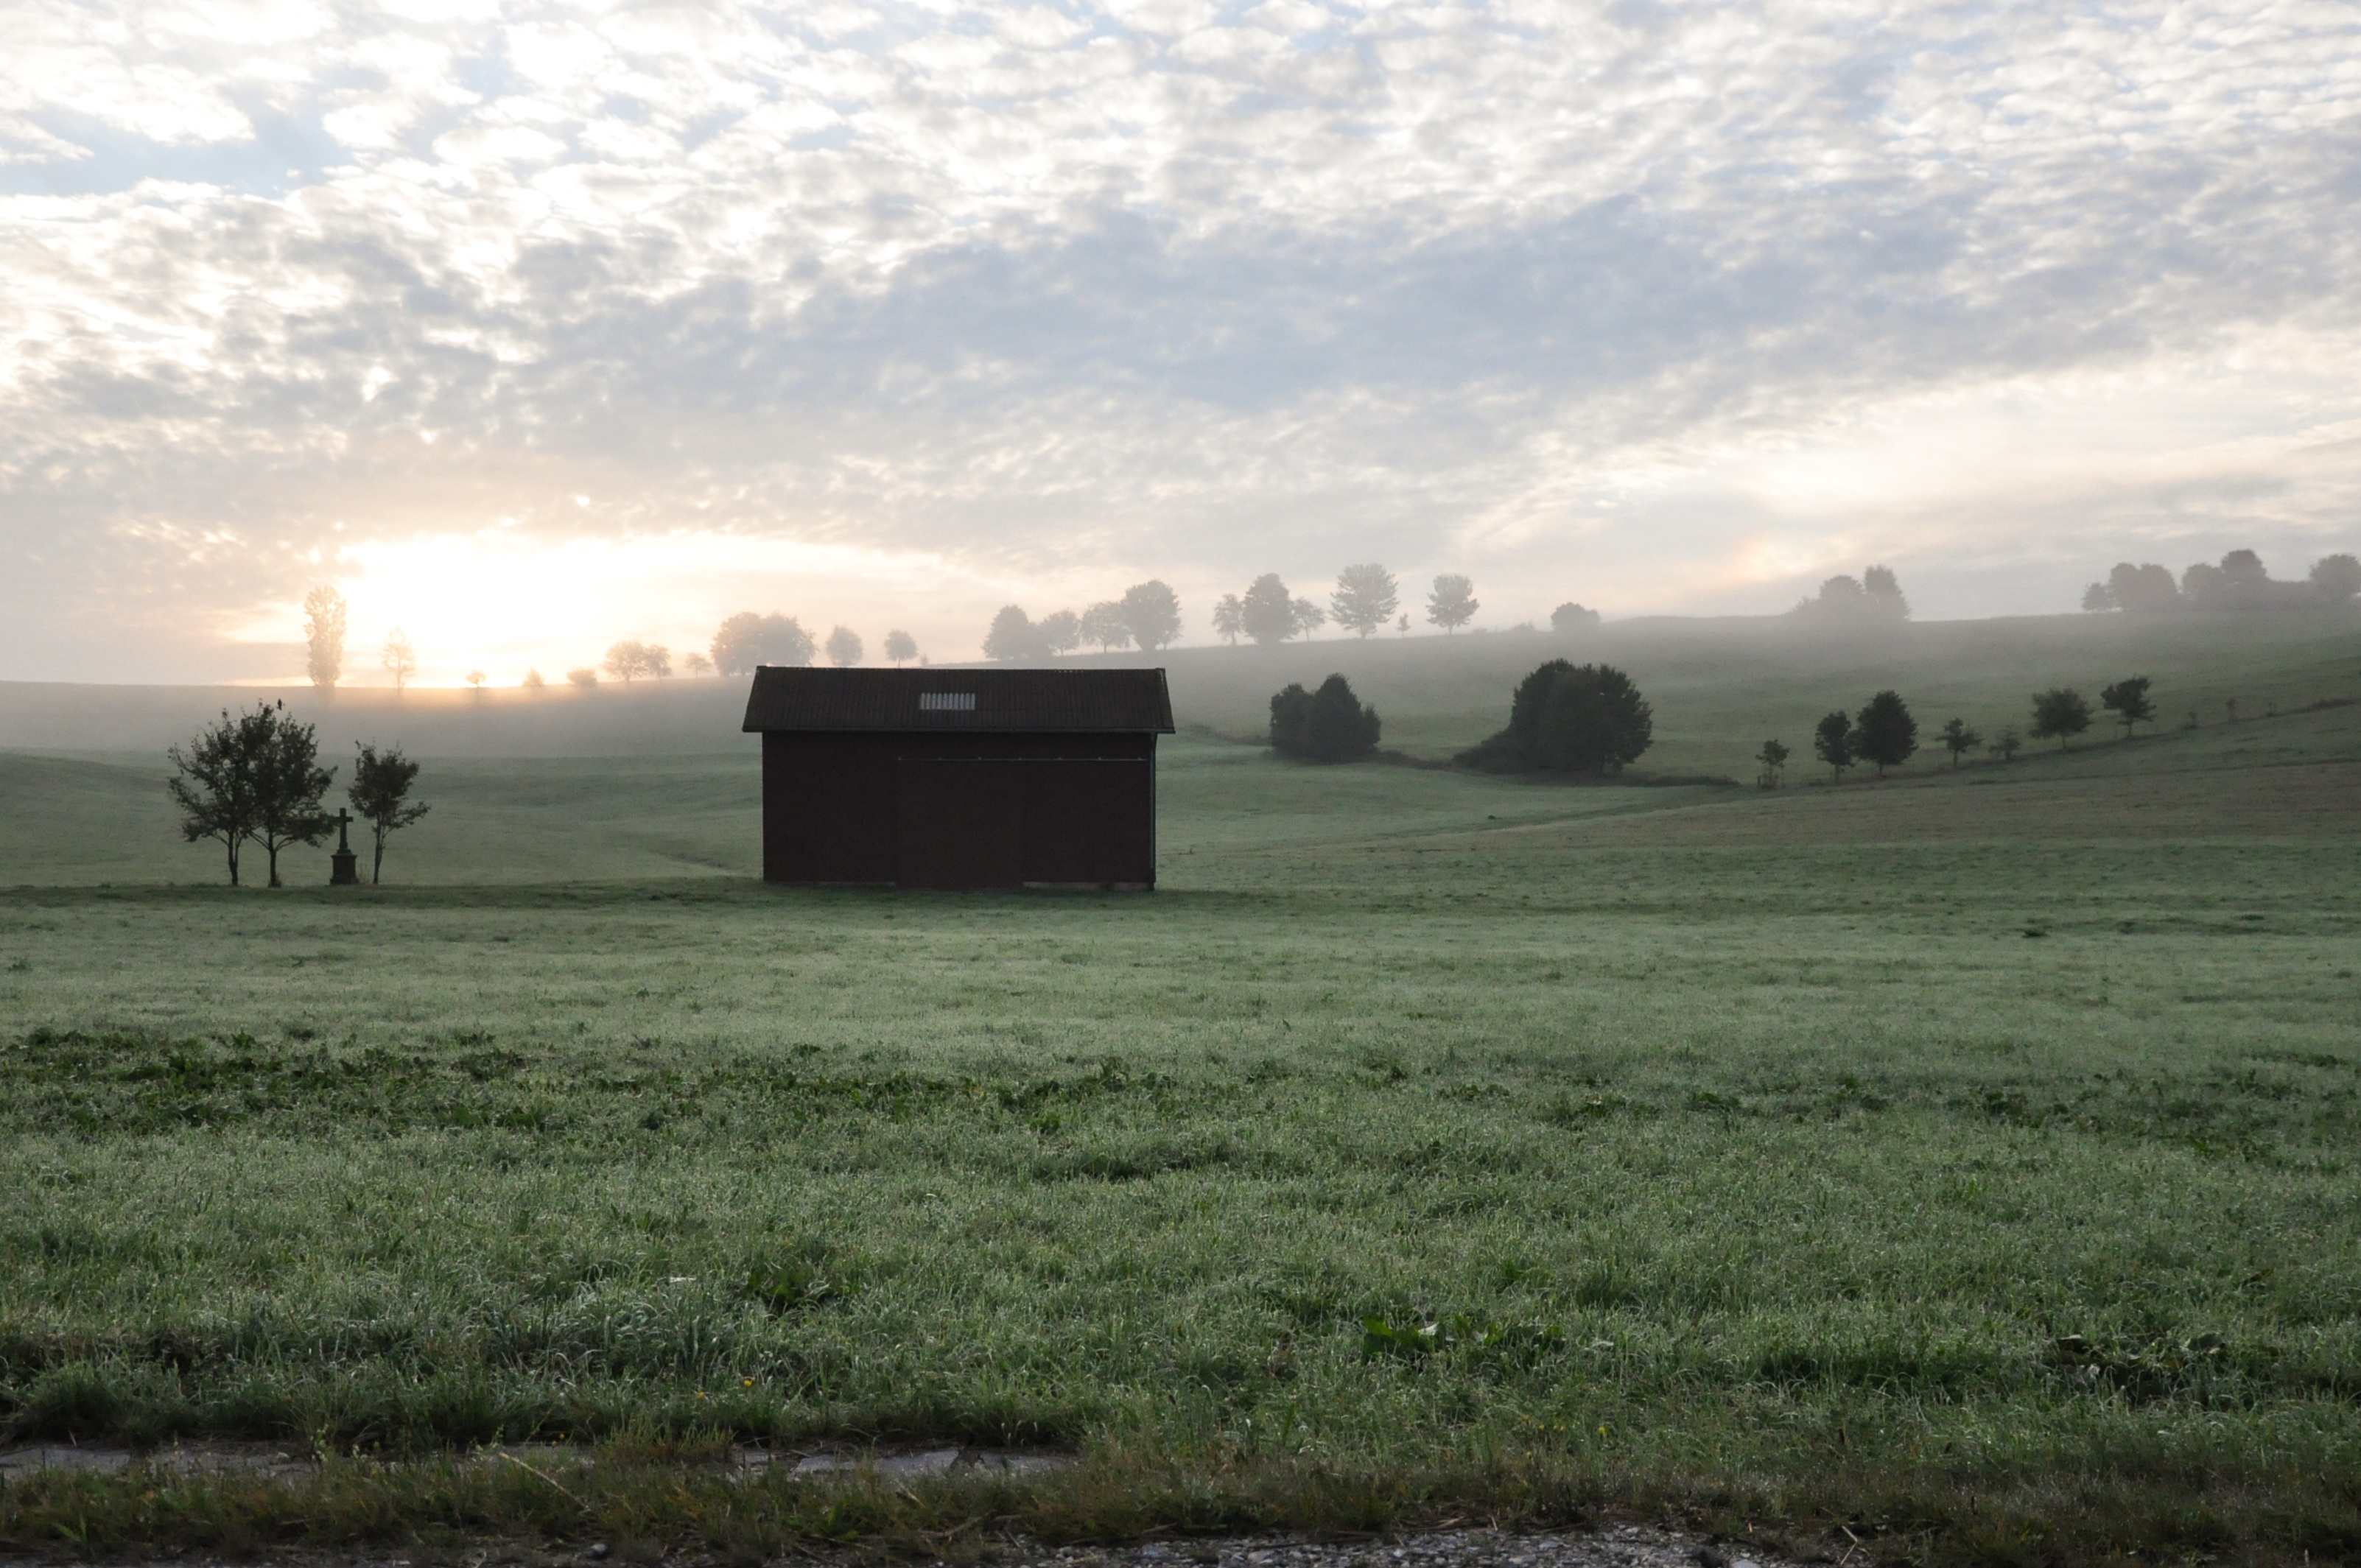
landscape, nature, grass, horizon, cloud, sky, sun, hay, field, farm, meadow, prairie, countryside, morning, hill, wind, barn, pasture, ranch, agriculture, plain, outdoors, grassland, habitat, steppe, rural area, natural environment, atmospheric phenomenon, grass family, atmosphere of earth